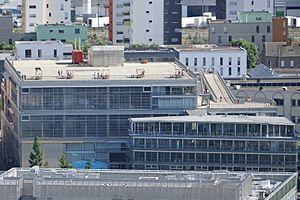
L'agence Lacaton et Vassal est une agence d'architecture formée par l'association d'Anne Lacaton et de Jean-Philippe Vassal en 1987.